Excarnation

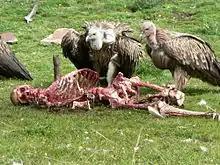
A Tibetan sky burial

Practices making use of natural processes for excarnation include Tibetan sky burials. Archaeologists believe that in this practice, people typically left the body exposed on a woven litter or altar. Following excarnation, the litter with its remains would be removed from the site.